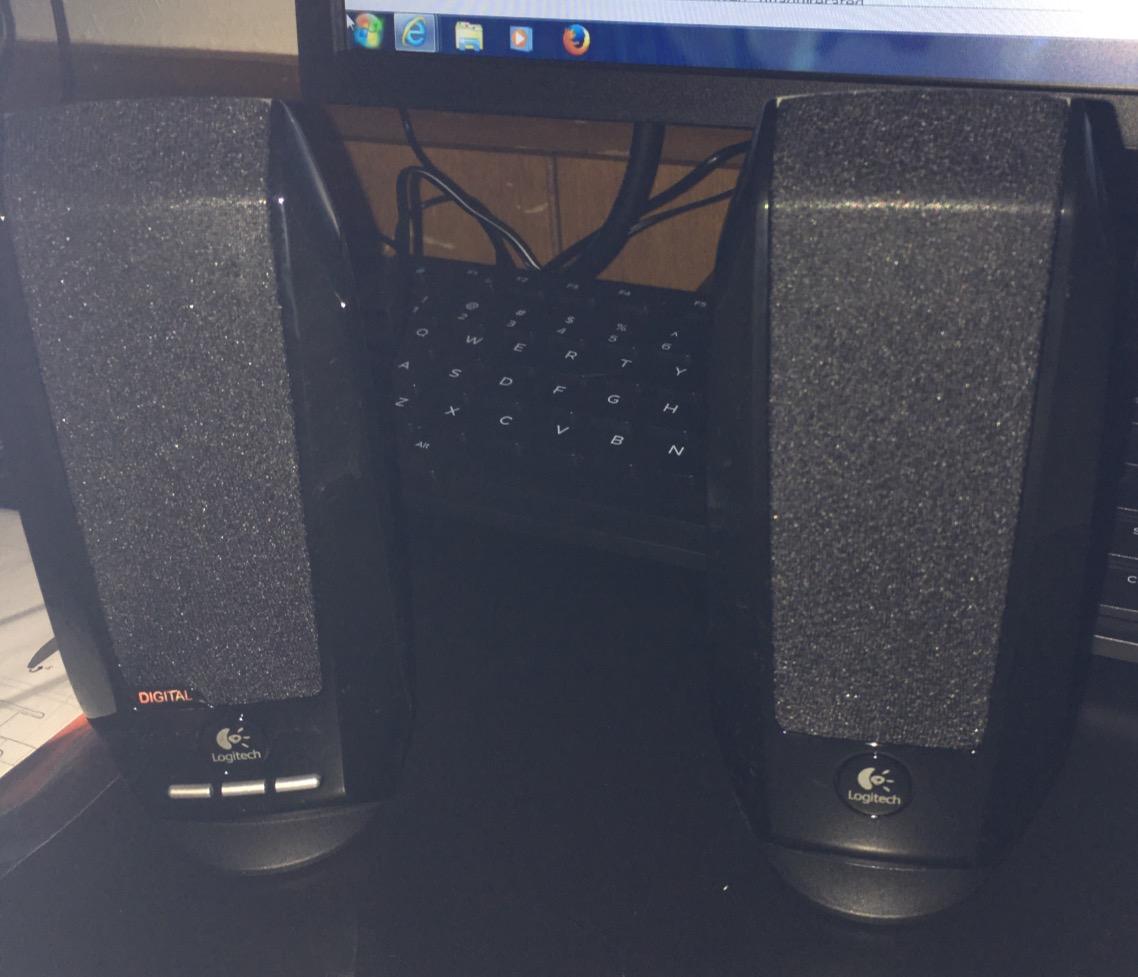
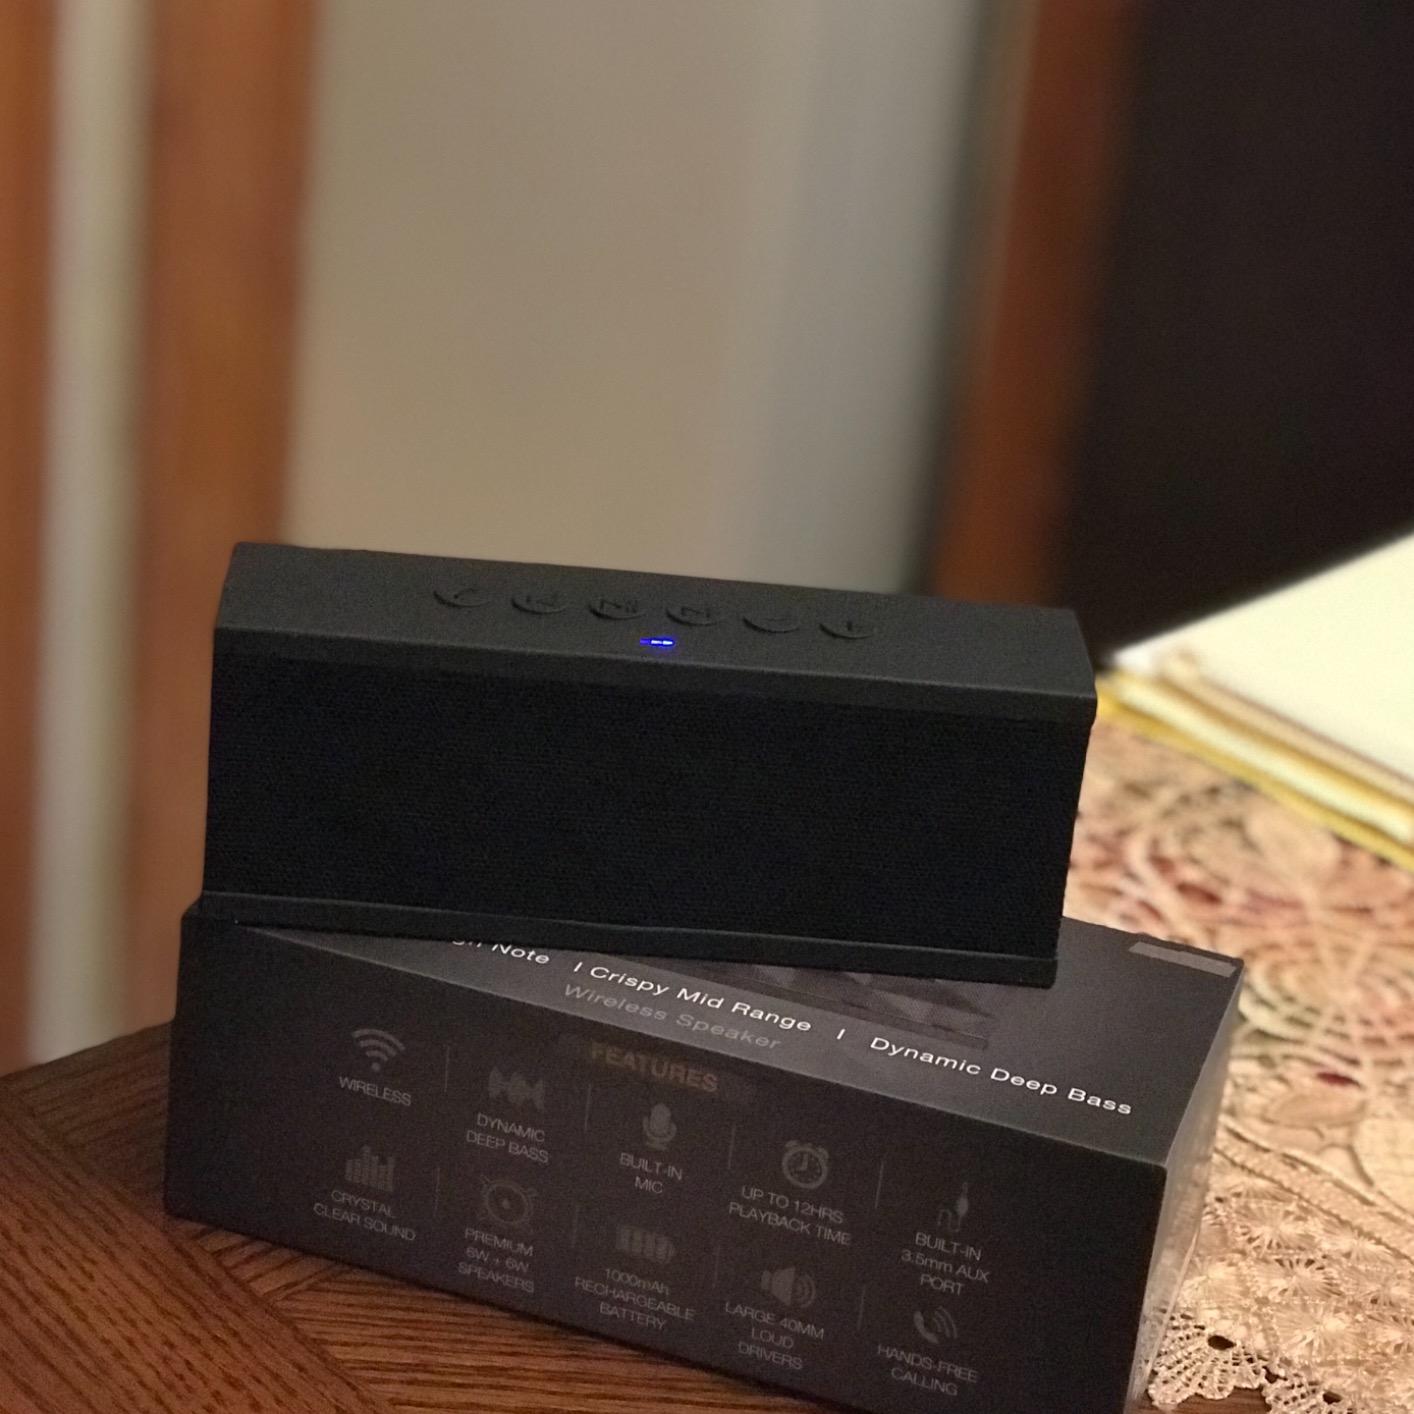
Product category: speaker
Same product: no